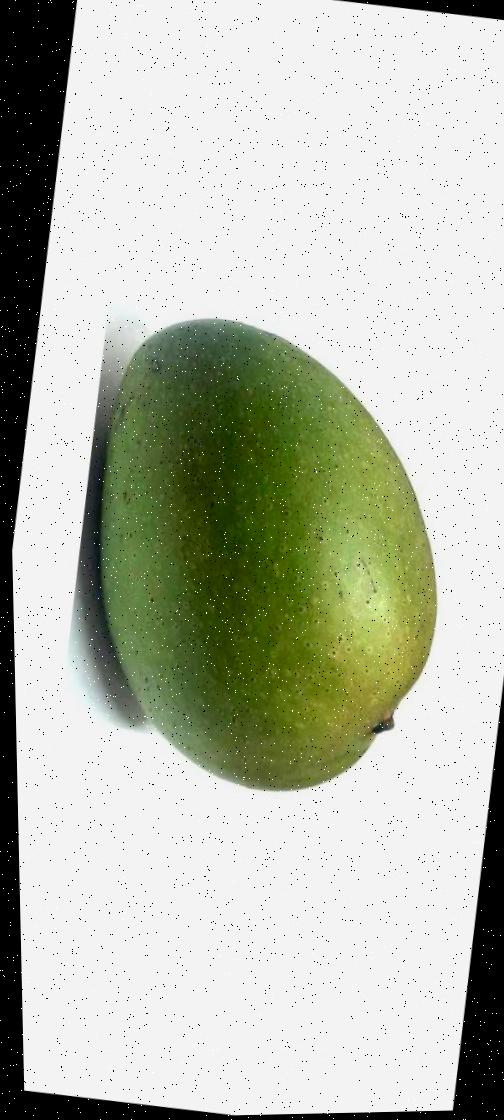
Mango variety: Ashshina Zhinuk